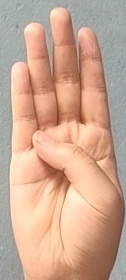
ASL sign: B